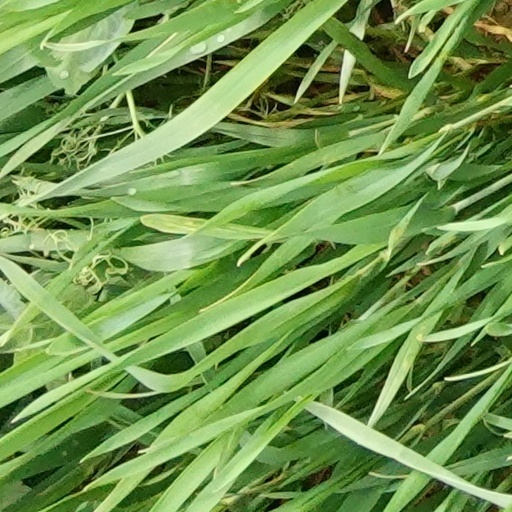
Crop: wheat